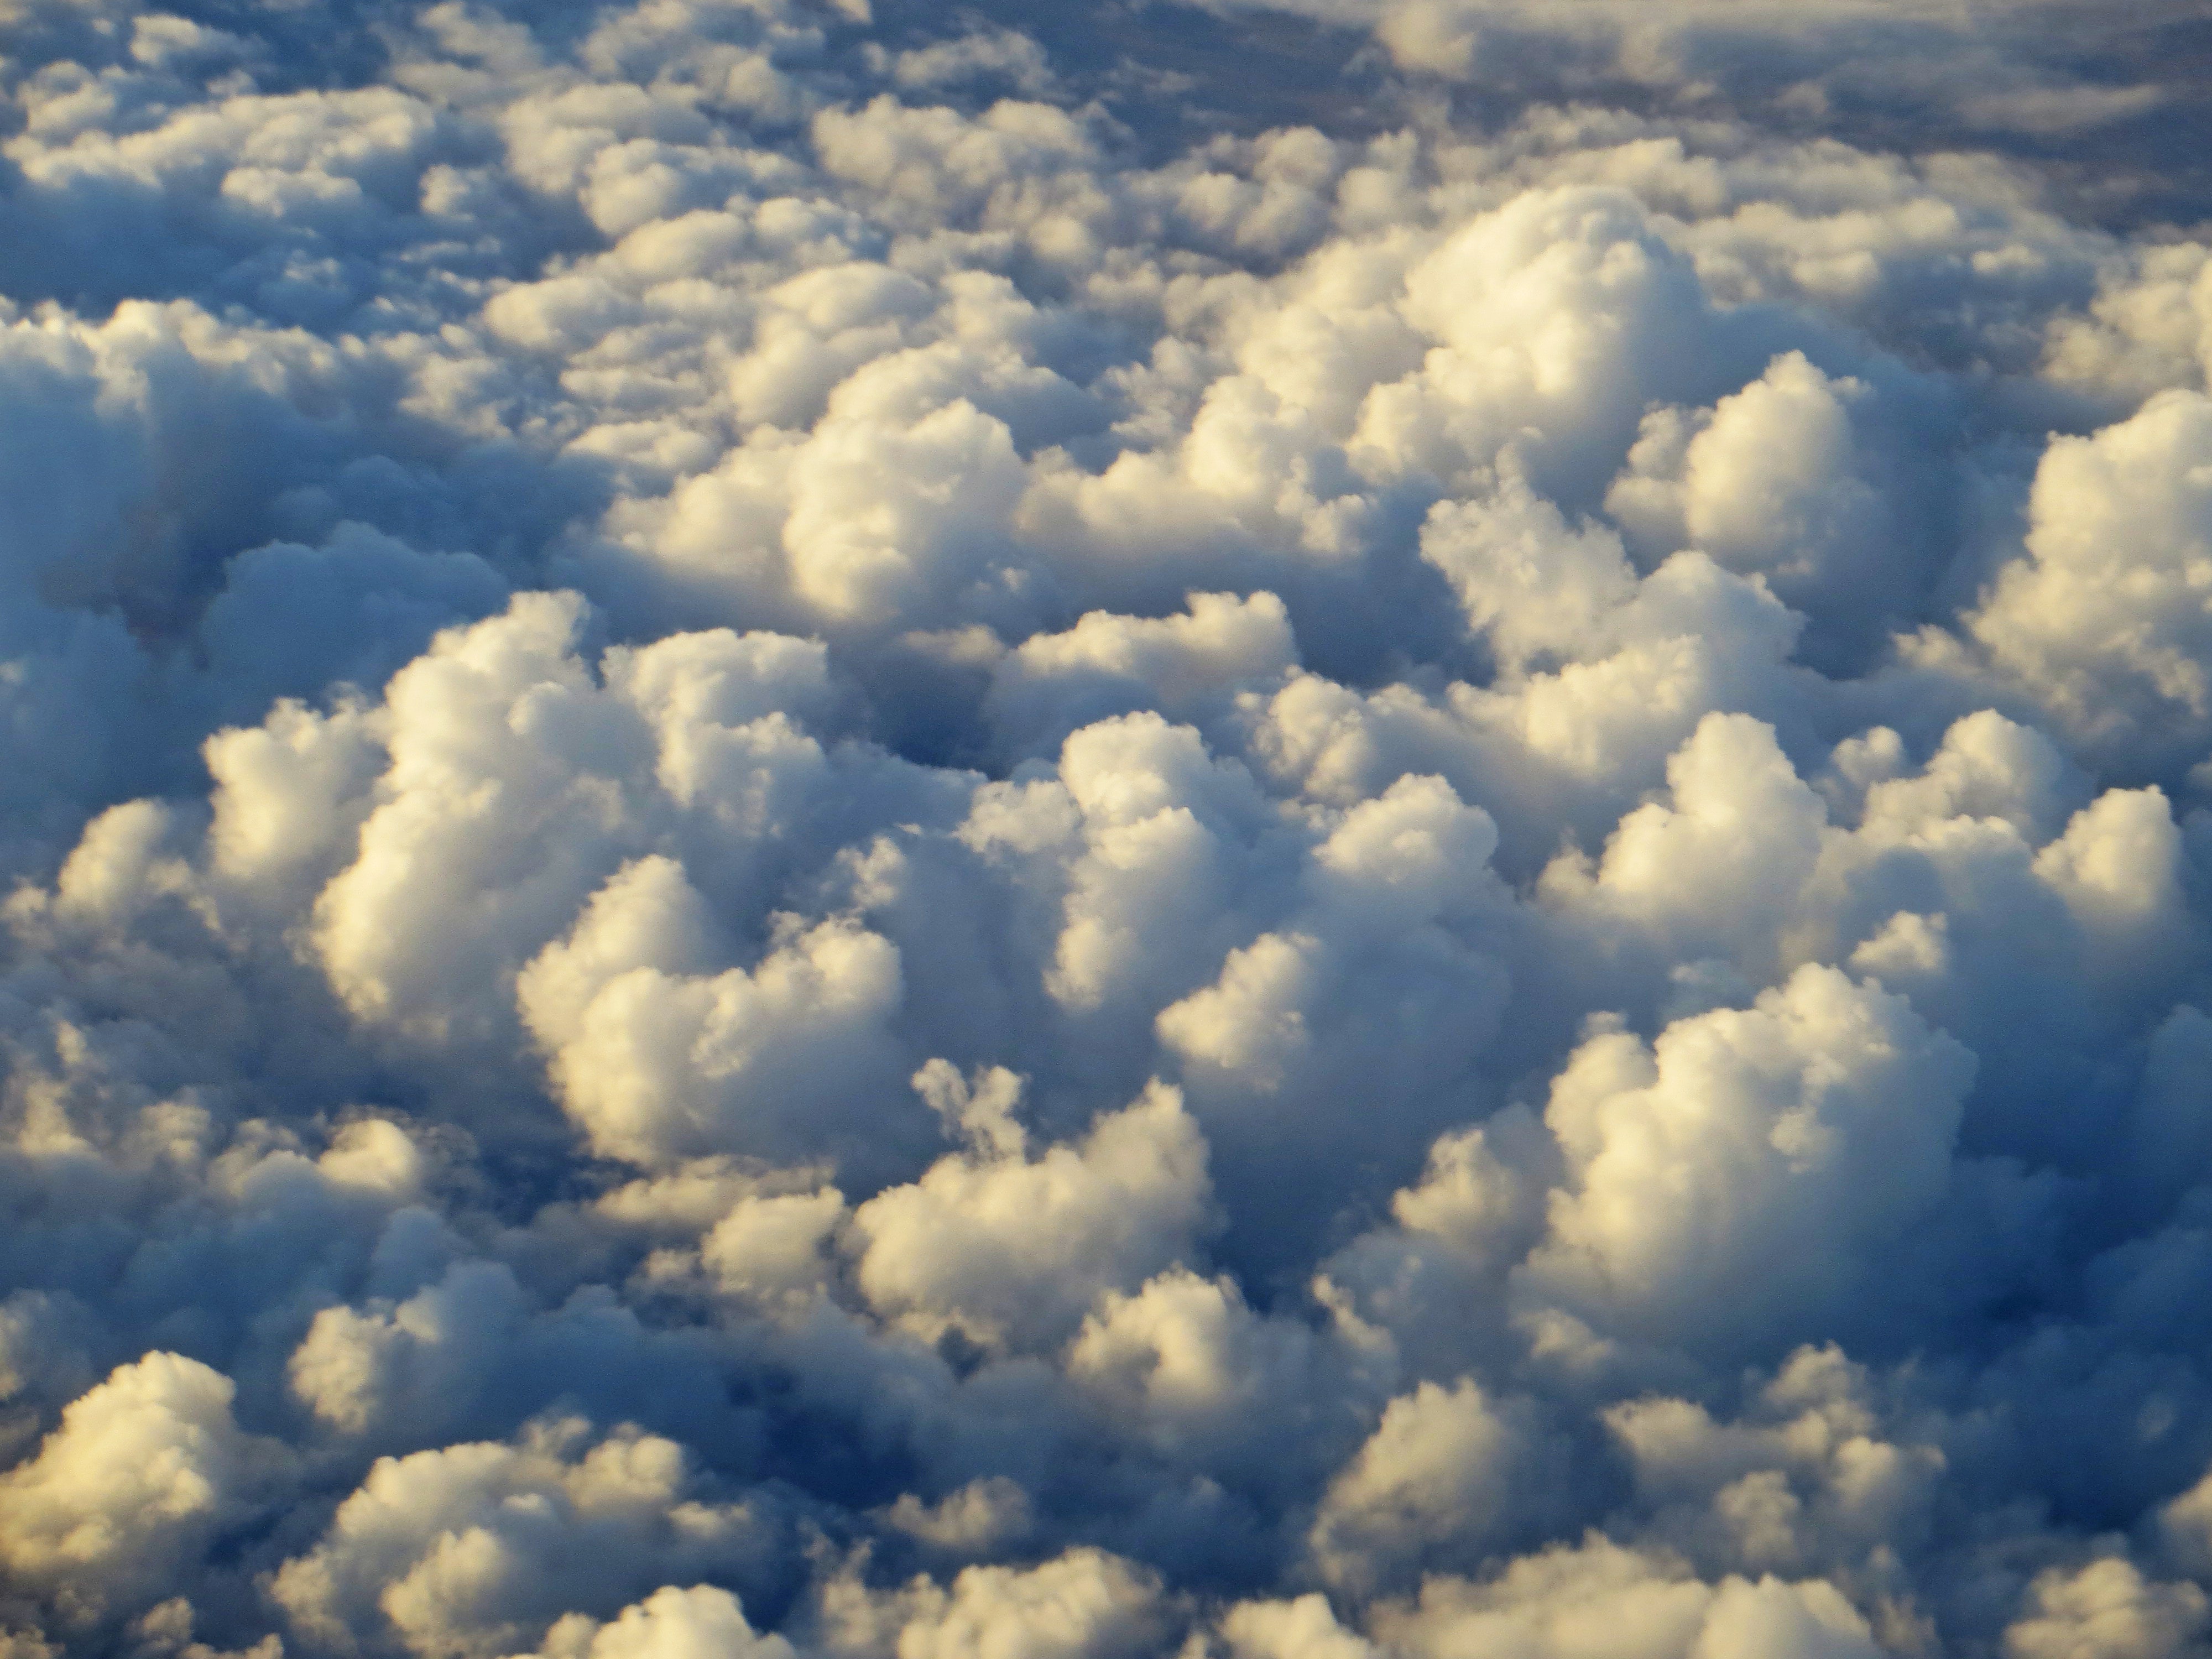
sky, cloud, daytime, cumulus, atmosphere, meteorological phenomenon, atmospheric phenomenon, calm, photography, space, aerial photography